Punta Nati Lighthouse

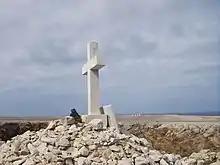
Memorial stone cross with the lighthouse on the horizon

There are a number of memorials commemorating the loss of the General Chanzy, one is a simple cross on top of a cairn not far from the lighthouse.